Scum's Wish

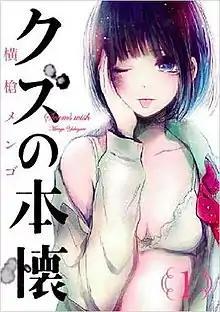
Cover of the first manga volume, featuring Hanabi Yasuraoka

is a Japanese manga series by Mengo Yokoyari. It was serialized in Square Enix's "seinen" manga magazine "Big Gangan" from September 2012 to March 2017, and has been collected in eight "tankōbon" volumes. An anime television series adaptation produced by Lerche aired between January and March 2017 on Fuji TV. A live-action television series aired from January to April 2017.